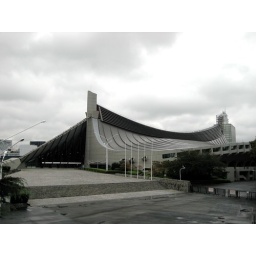
Kenzo Tange, ArchitectYoshikatsu Tsuboi, EngineerWorld's largest suspension roof at that timeSteel cables supported by two column anchorages